Karen Pence

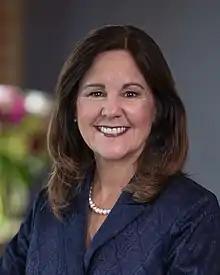
Official portrait, 2019

Karen Sue Pence ( Batten, formerly Whitaker; born January 1, 1957) is an American schoolteacher who was the second lady of the United States from 2017 to 2021. She is married to the 48th vice president of the United States, Mike Pence. Pence was also the first lady of Indiana from 2013 to 2017 during her husband’s tenure as the 50th governor of that state. In 2023, she released a book detailing her life as a political spouse, titled "When It's Your Turn to Serve: Experiencing God's Grace in His Calling for Your Life".